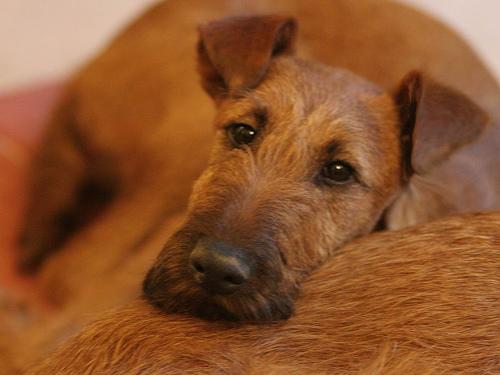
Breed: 207-n000036-Irish_terrier